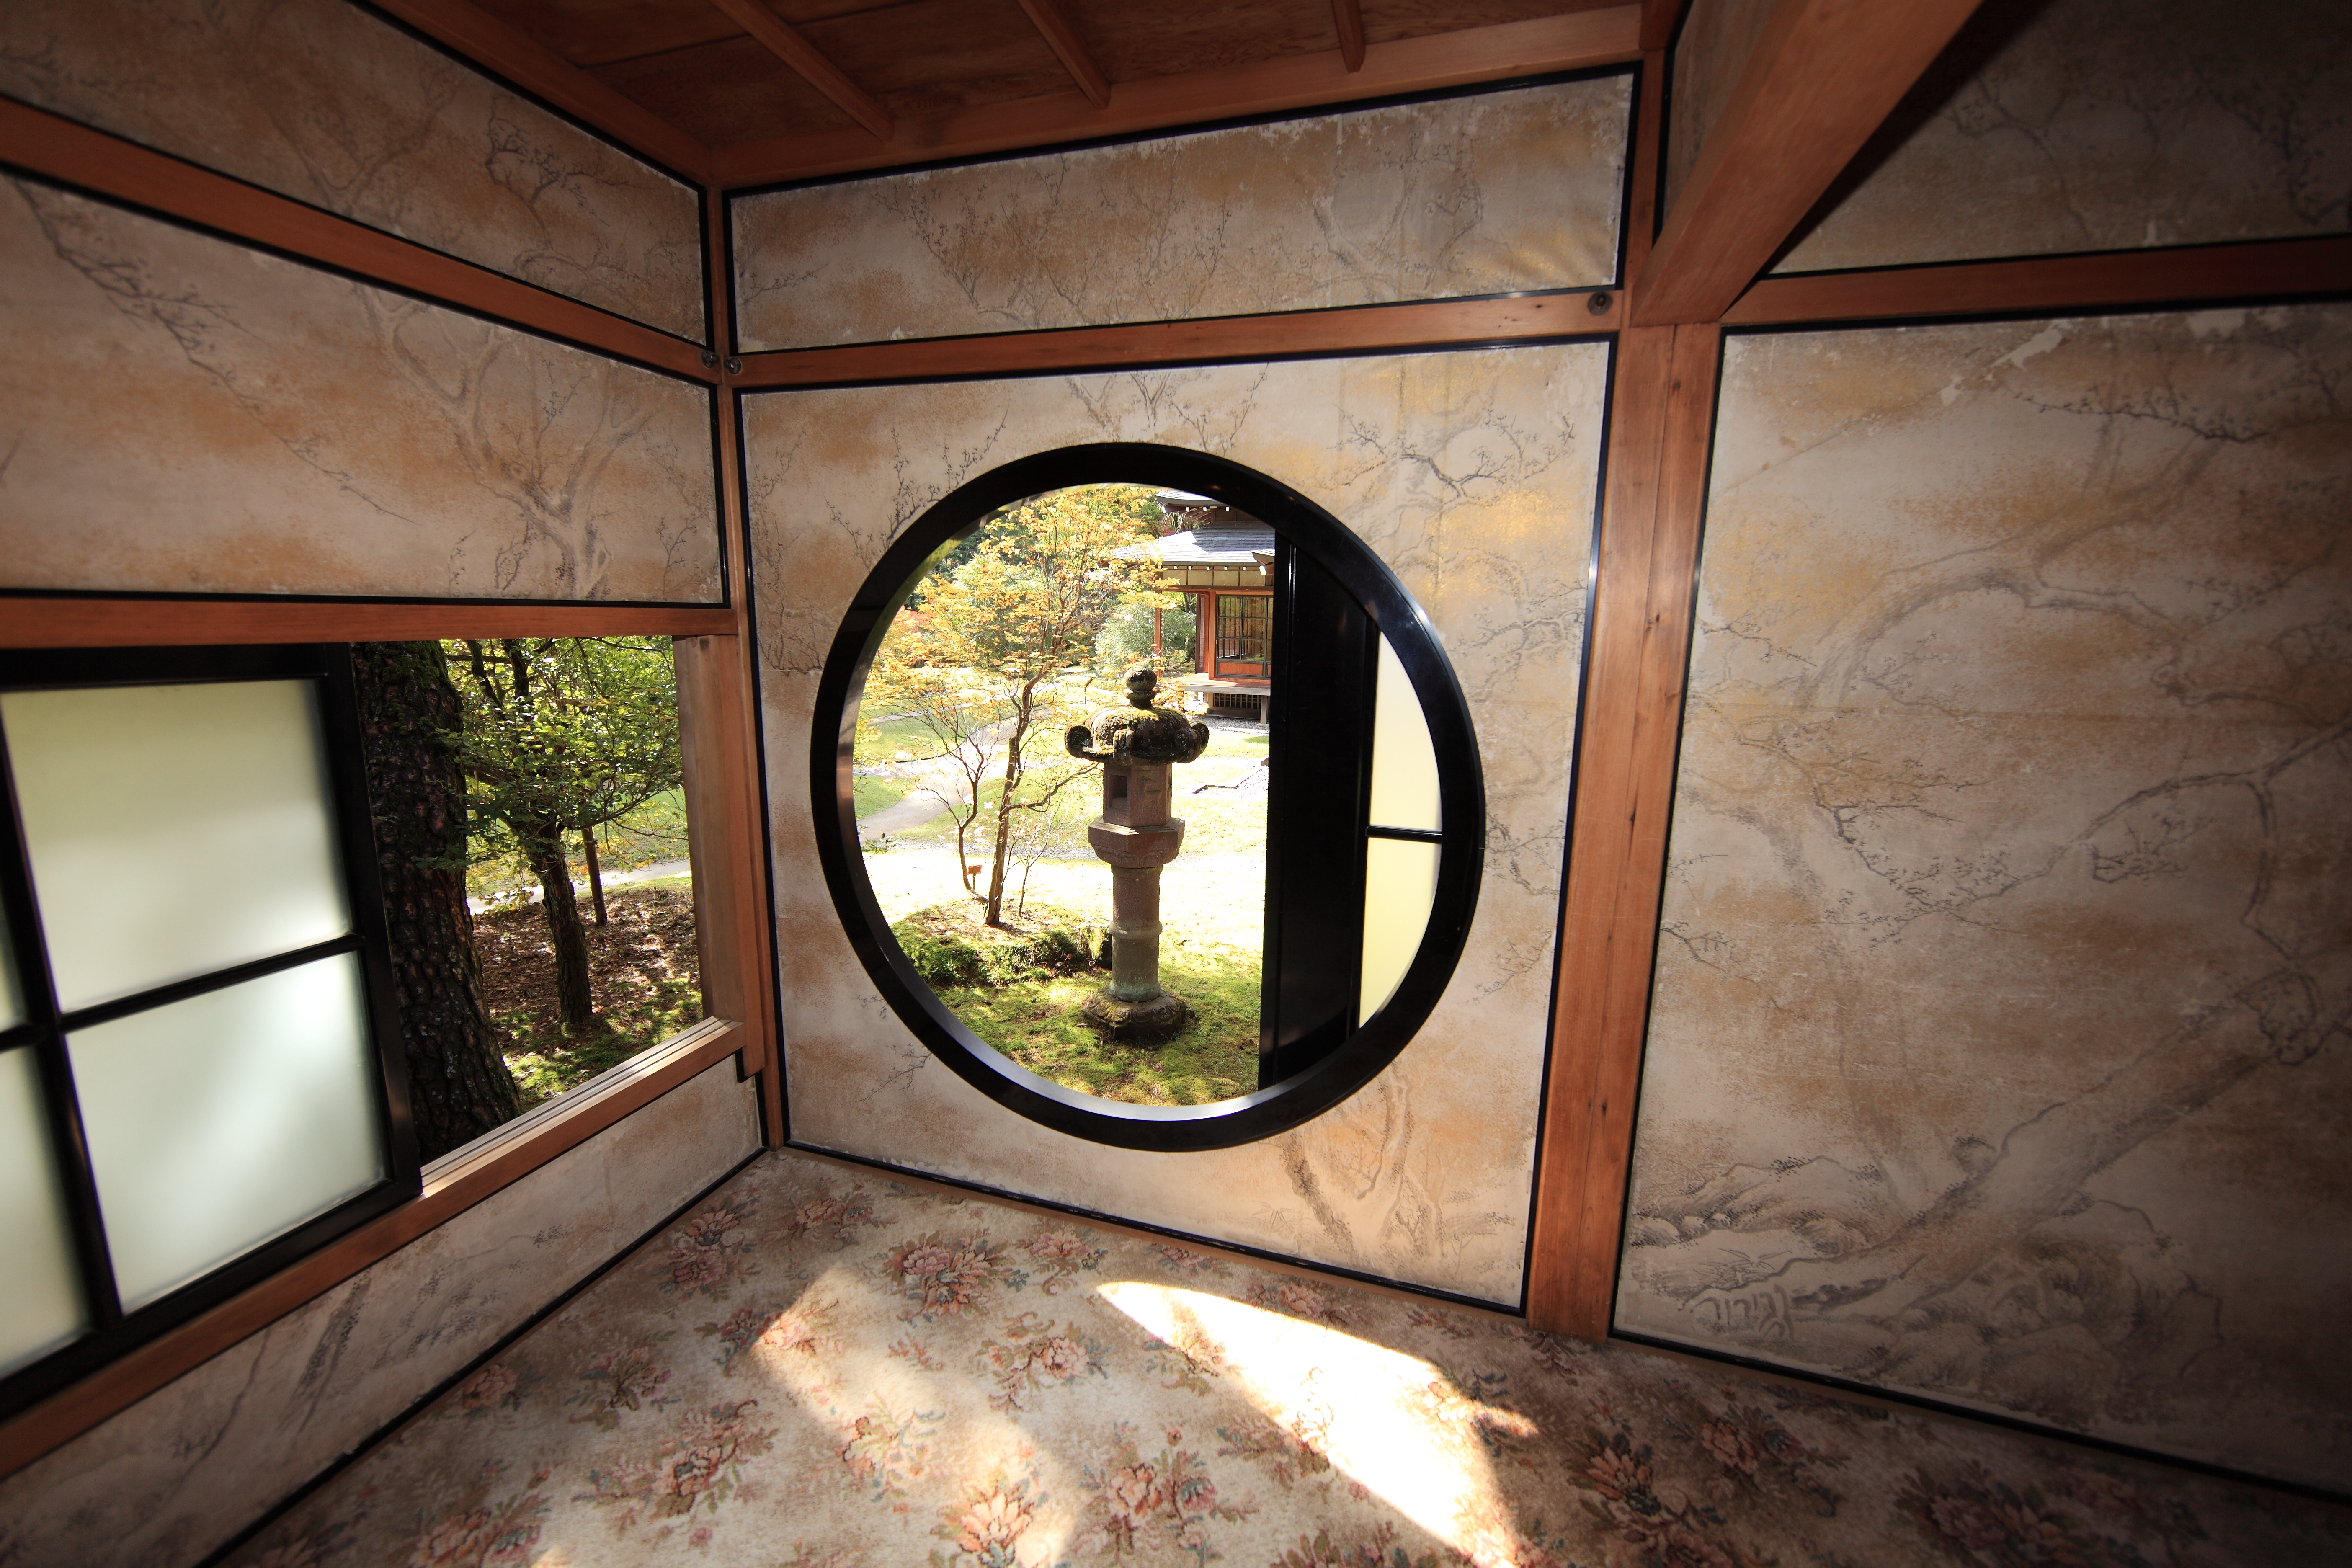
wood, villa, house, interior, window, home, wall, high, cottage, property, room, lighting, interior design, design, japanese, tochigi, 5d, style, hires, imperial, estate, markii, traditional, hi, res, resolution, nikkoh, tamozawagoyoutei, tamosawagoyoutei, daylighting